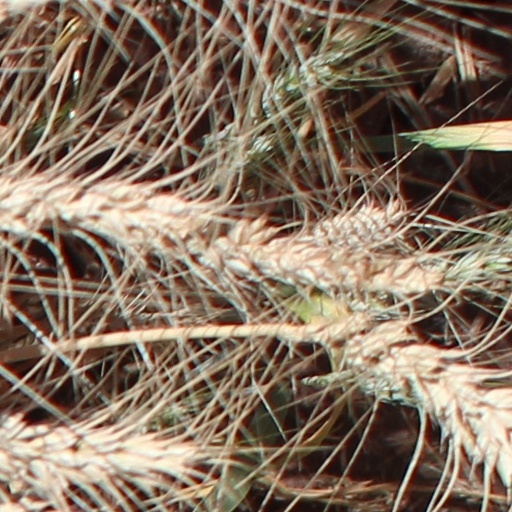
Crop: wheat